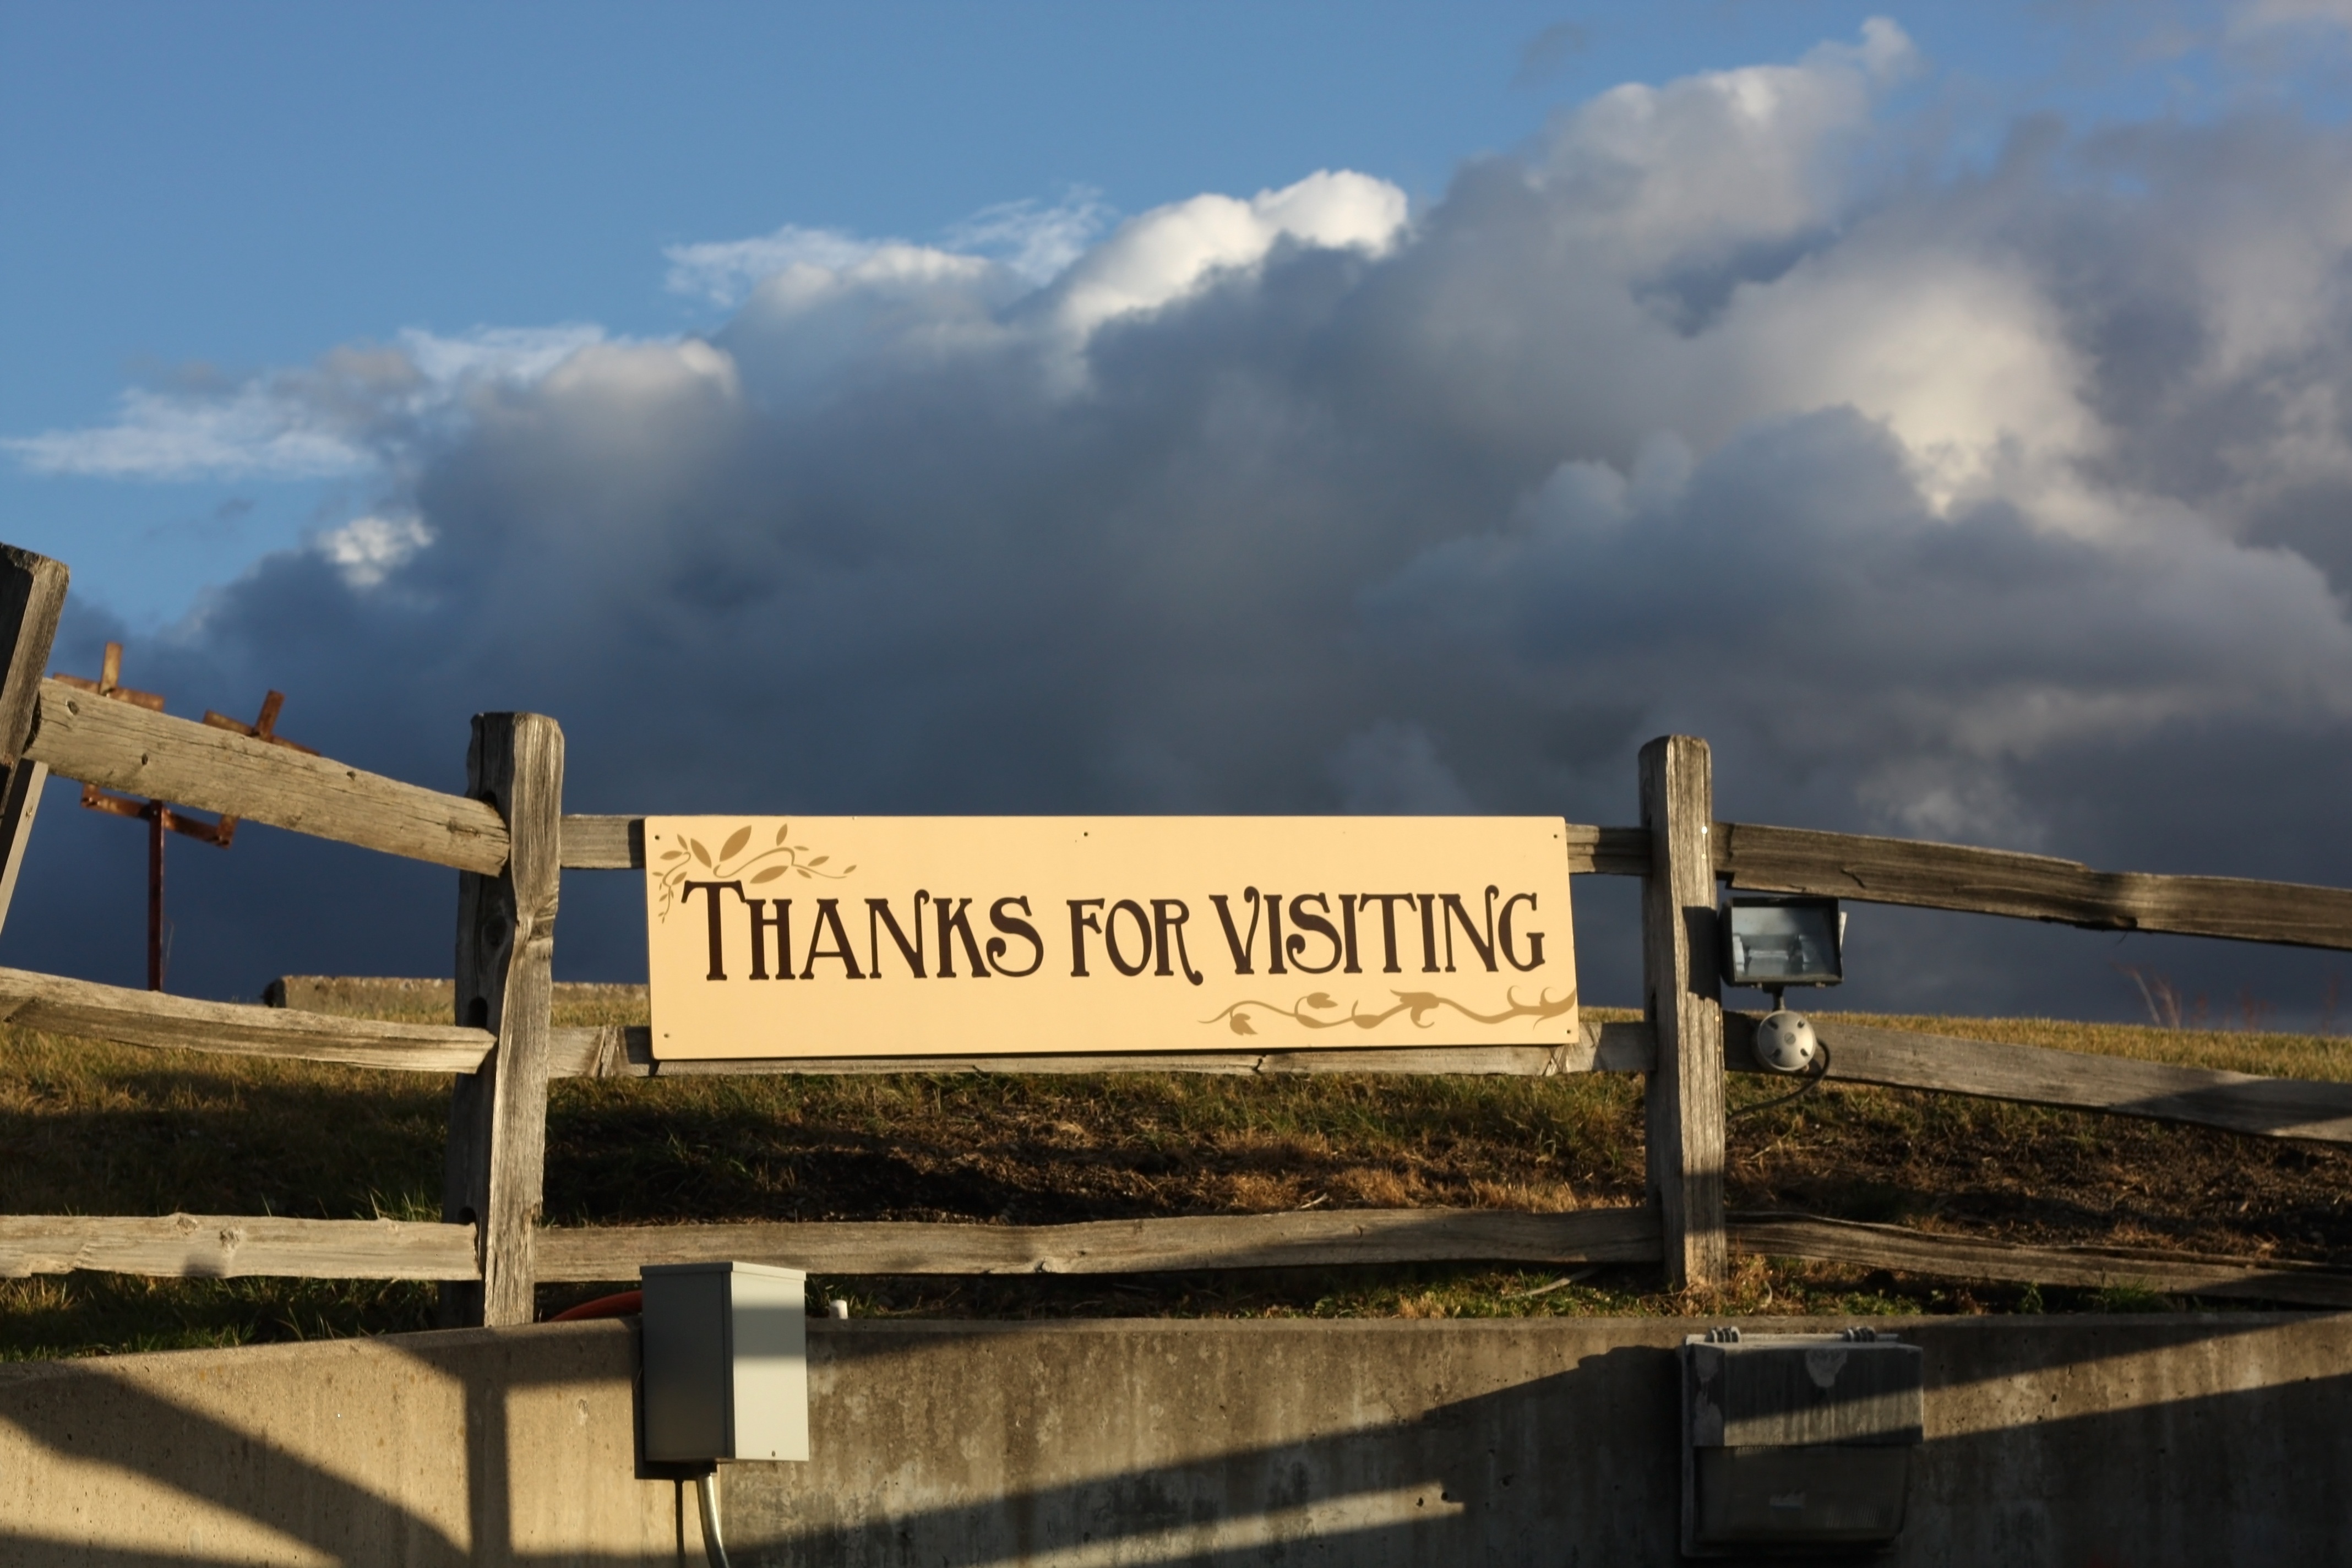
sea, word, fence, cloud, sky, wood, morning, transport, sign, text, message, gratitude, appreciation, thanks for visiting